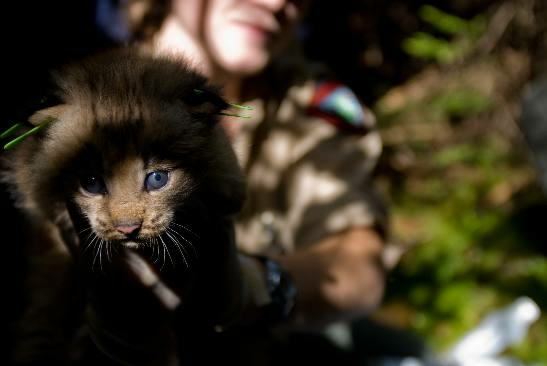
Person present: Yes